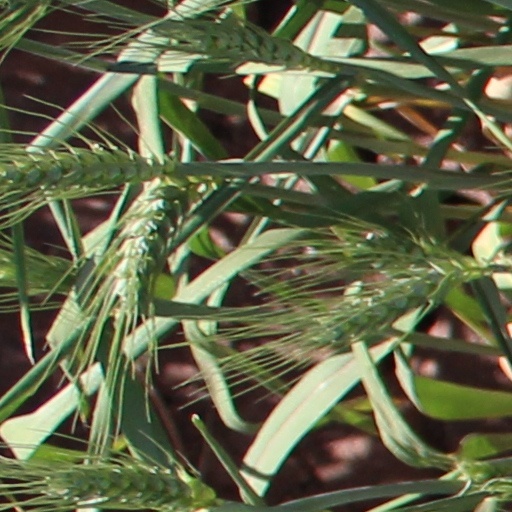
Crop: wheat